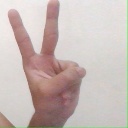
अक्षर: क